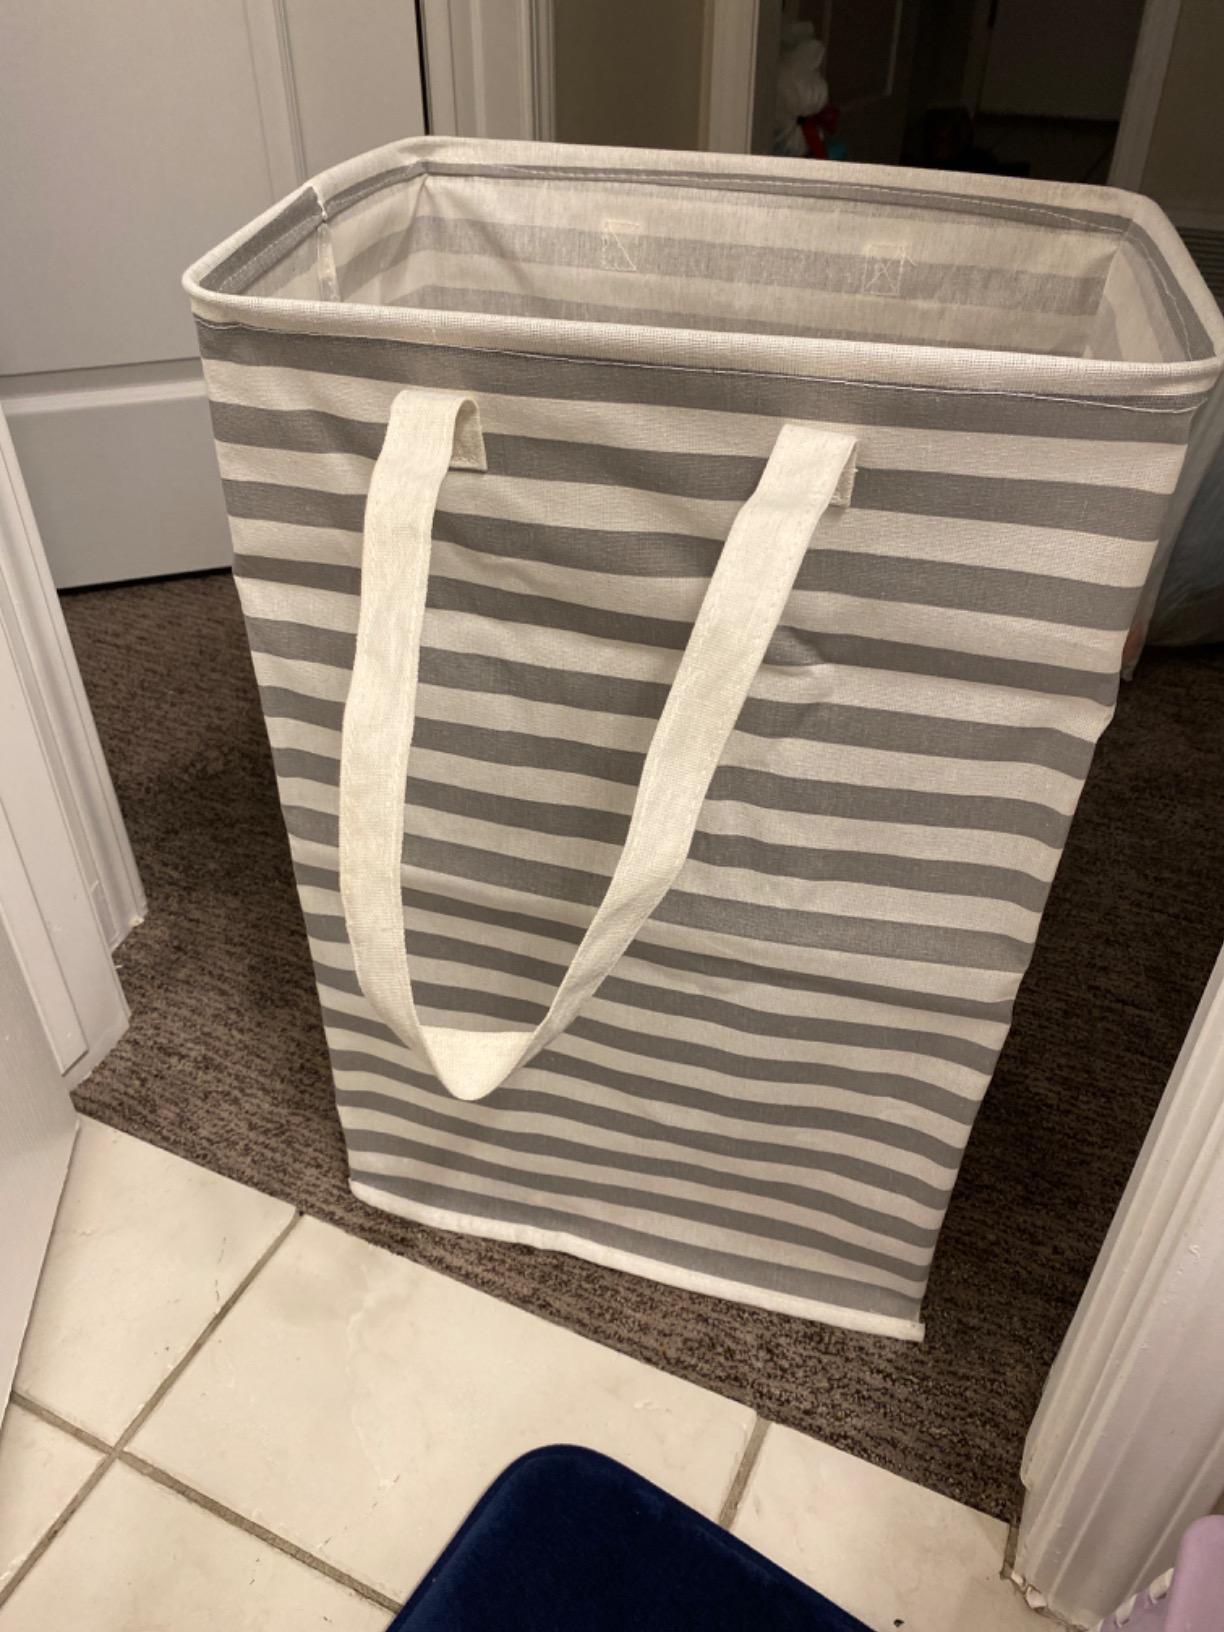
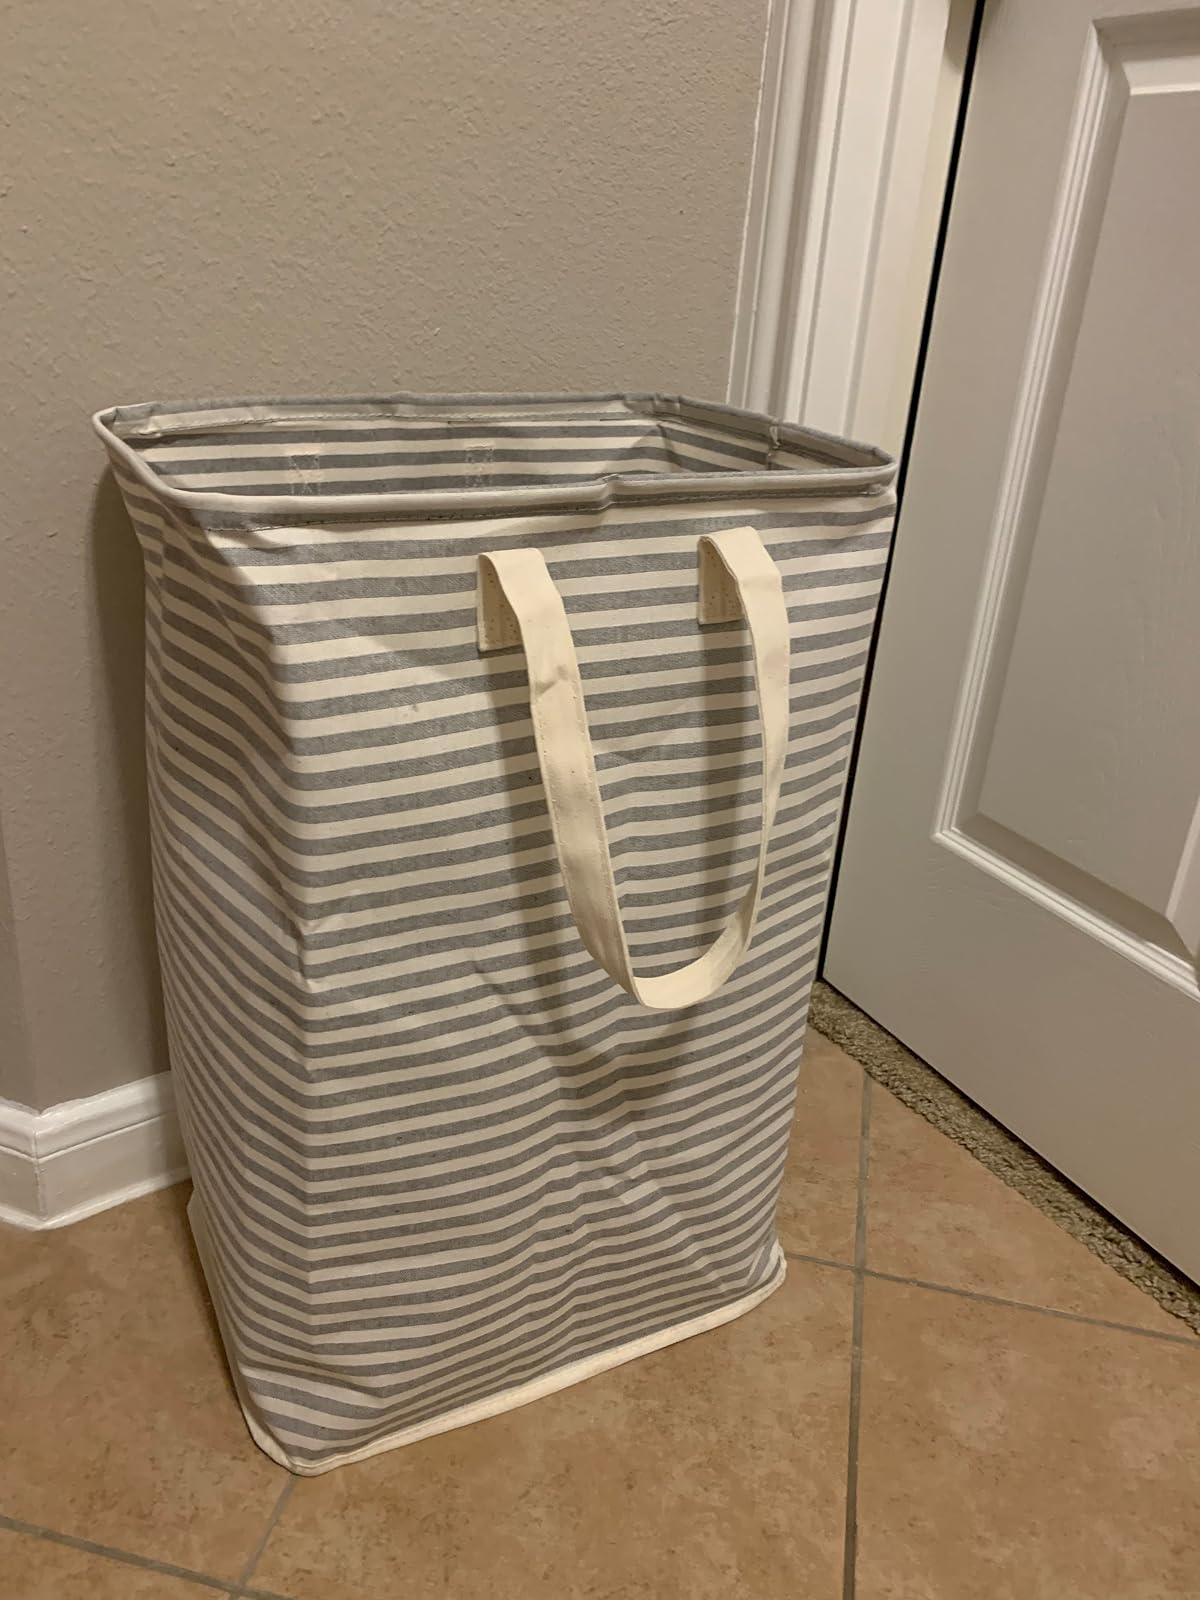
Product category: items_hamper
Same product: no